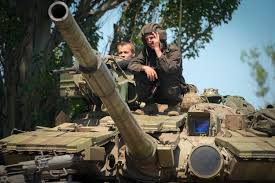
Label: T-90